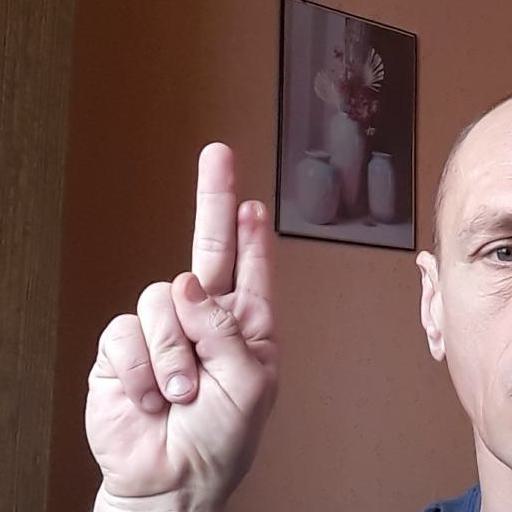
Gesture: two_up